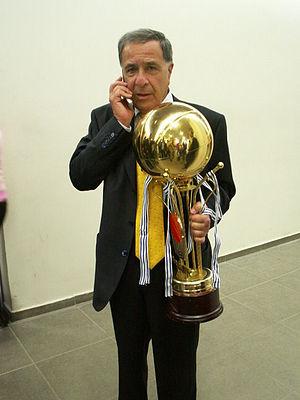
Shimon Mizrahi est le président du Maccabi Tel Aviv Basket-ball Club.